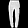
Label: Trouser